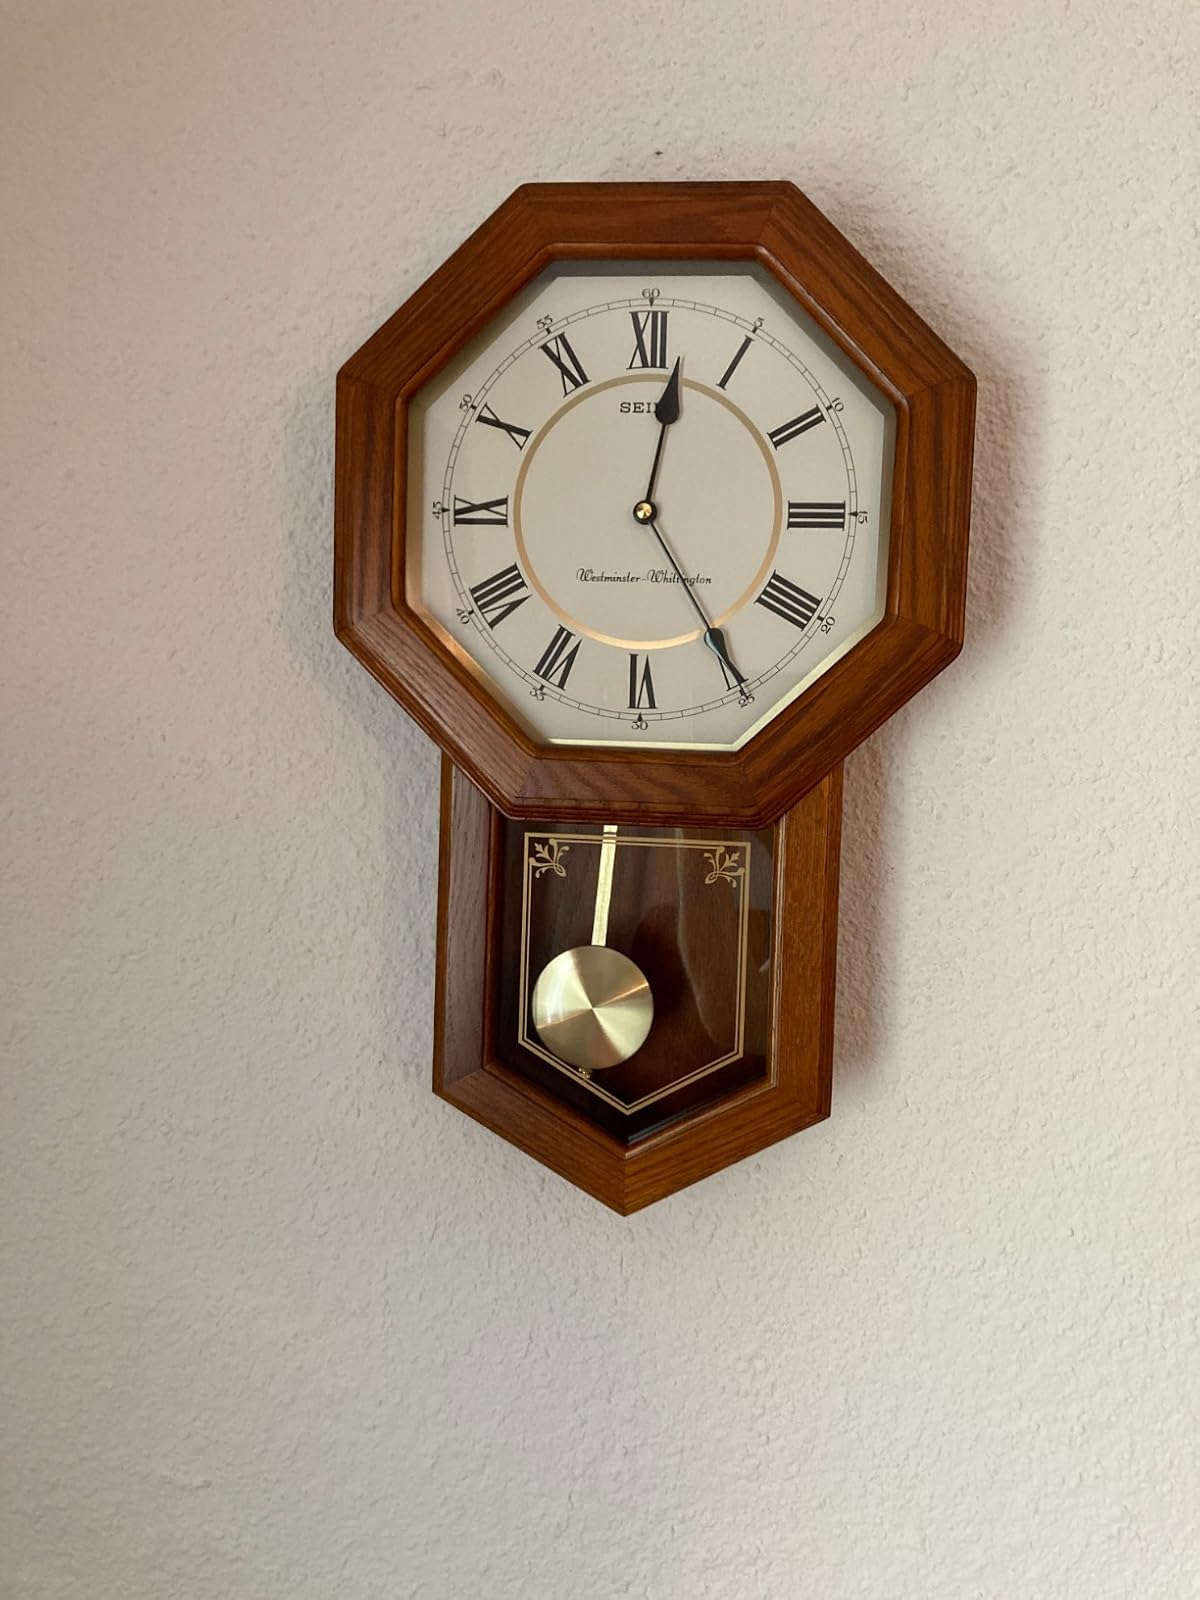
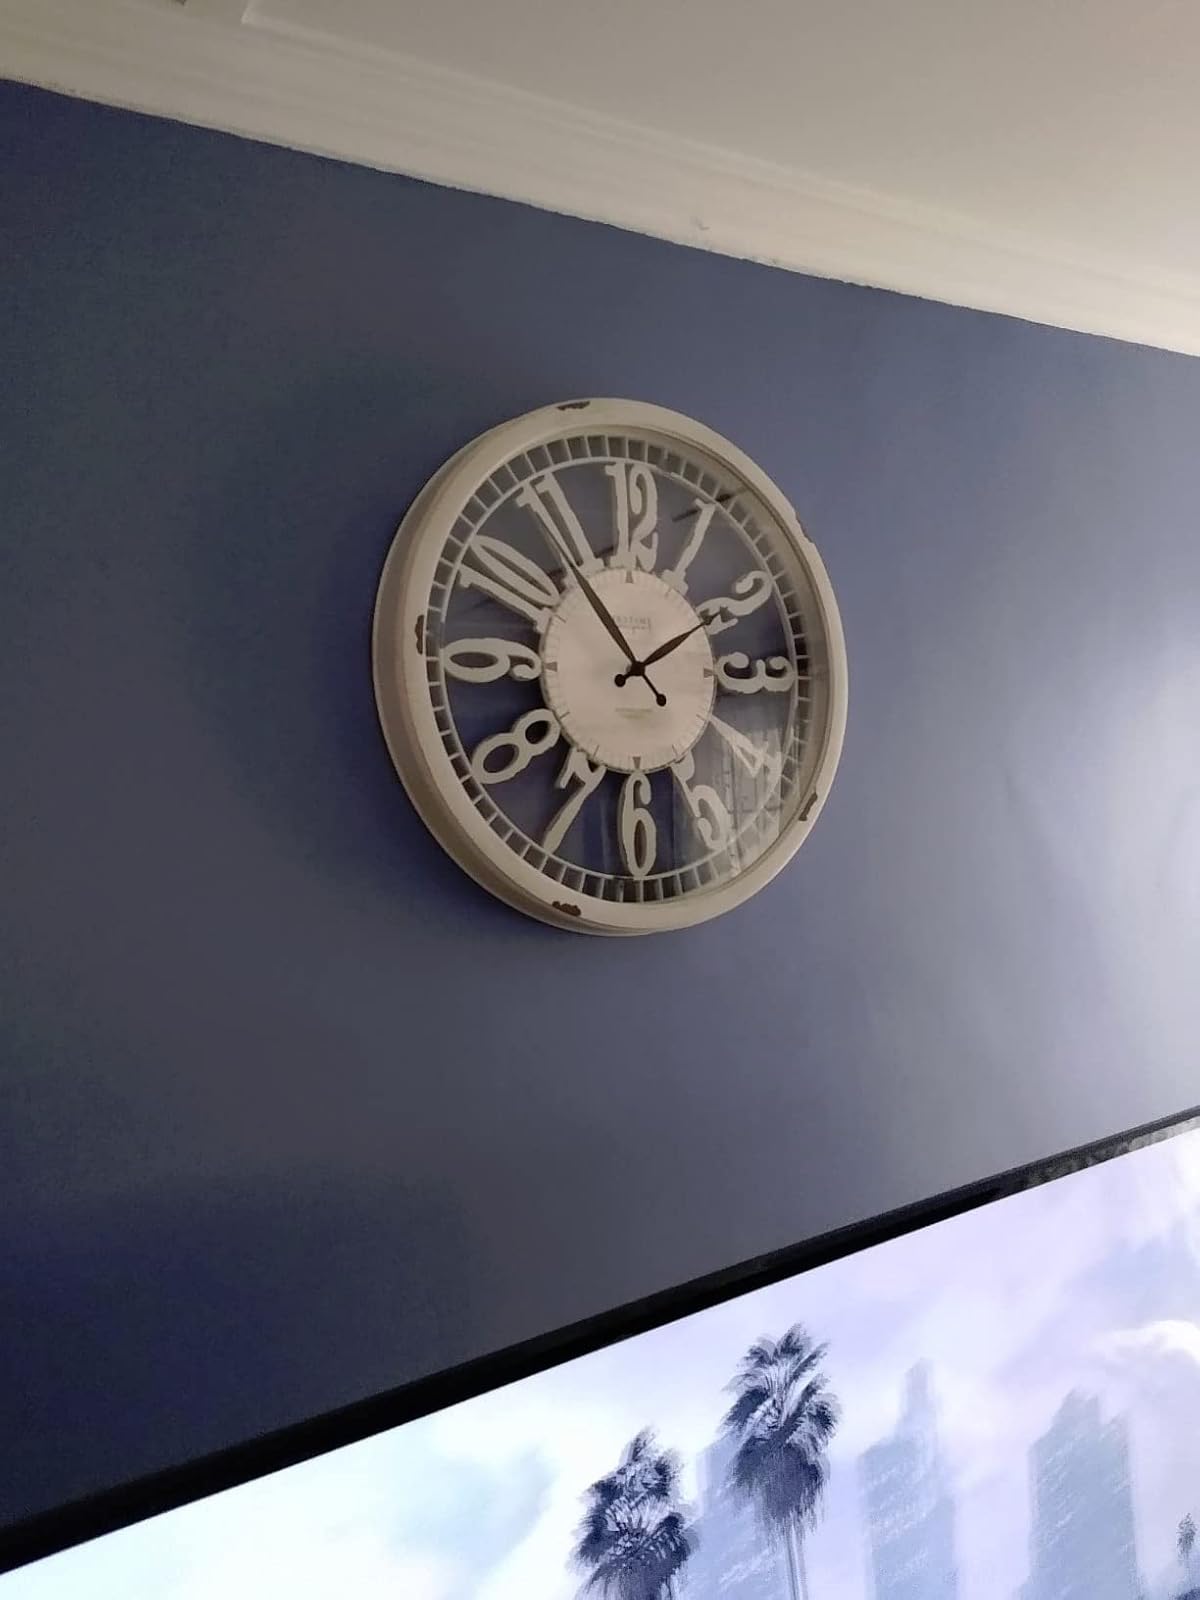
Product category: clock
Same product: no